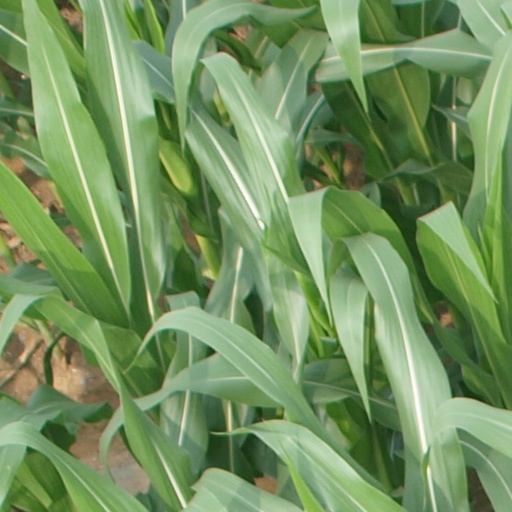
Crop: maize; corn